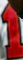
Number: 1